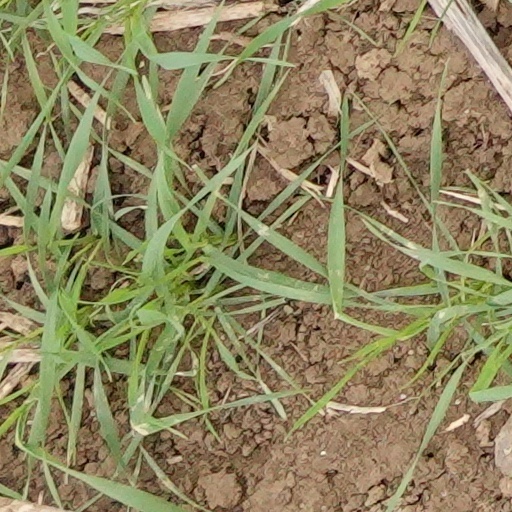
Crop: wheat